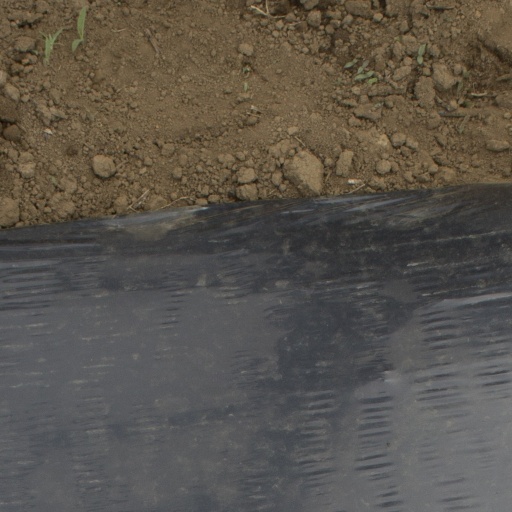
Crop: Jerusalem artichoke